Susanna and the Elders (Artemisia Gentileschi, Bologna)

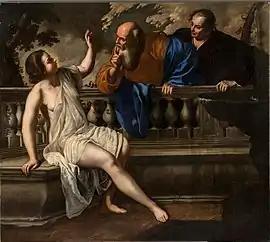

Susanna and the Elders is a 1652 painting by the Italian artist Artemisia Gentileschi. It currently hangs in the Pinacoteca Nazionale, Bologna. The painting, over two metres broad, was completed in collaboration with Gentileschi's pupil Onofrio Palumbo - documents relating to the sale of the painting mention a payment to Palumbo.